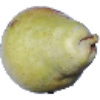
Label: pear_williams